Come and Blow the Horn

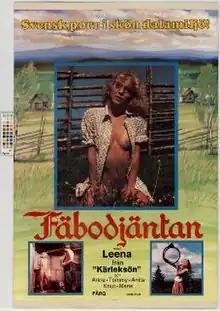

Come and Blow the Horn (approximately "The herding lass") is a 1978 Swedish pornographic fantasy comedy film directed by Joseph W. Sarno, using the pseudonym Lawrence Henning, and produced by Sture Sjöstedt. The film is set in rural Dalarna. It was shot in Skattungbyn outside of Orsa, and was first screened in Orsa in September 1978, and later had its Swedish premiere in the pornographic theater Fenix in Stockholm on 25 September 1978.